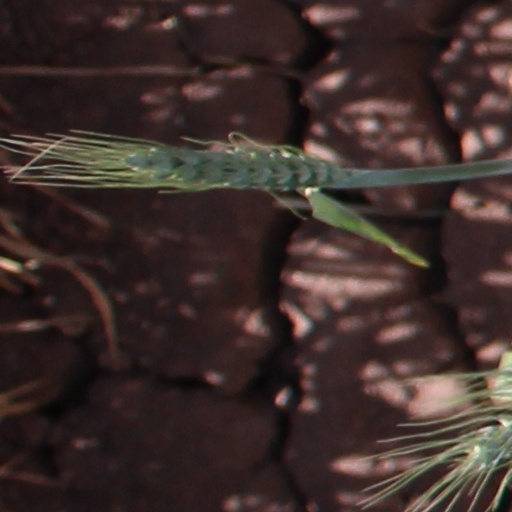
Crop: wheat